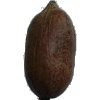
Label: nut_pecan